White War

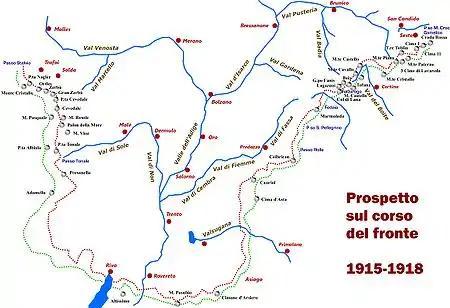
Alpine front, 1915–1917

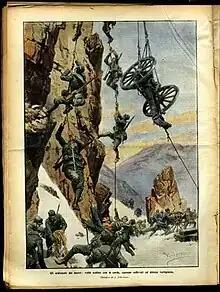
Italian soldiers haul their cannon up a mountainside

At the outbreak of the war, the border between Italy and Austria-Hungary was as determined at the Treaty of Vienna (1866) at the conclusion of the Third Italian War of Independence. One section along this border, the Trentino, offered major advantages to Austria-Hungary. Extending southwards towards the River Po, it potentially allowed Austro-Hungarian forces to strike towards the lower Adige and Mincio, cutting off Veneto and Friuli-Venezia from the rest of Italy. Another section, much smaller, favoured Italy around the Kreuzberg Pass and the headwaters of the Drava. In practical terms however, the road and rail systems did not allow the Italian commander Luigi Cadorna to mass his forces here, so instead he concentrated on the Isonzo front further east, where he hoped to make a decisive breakthrough.